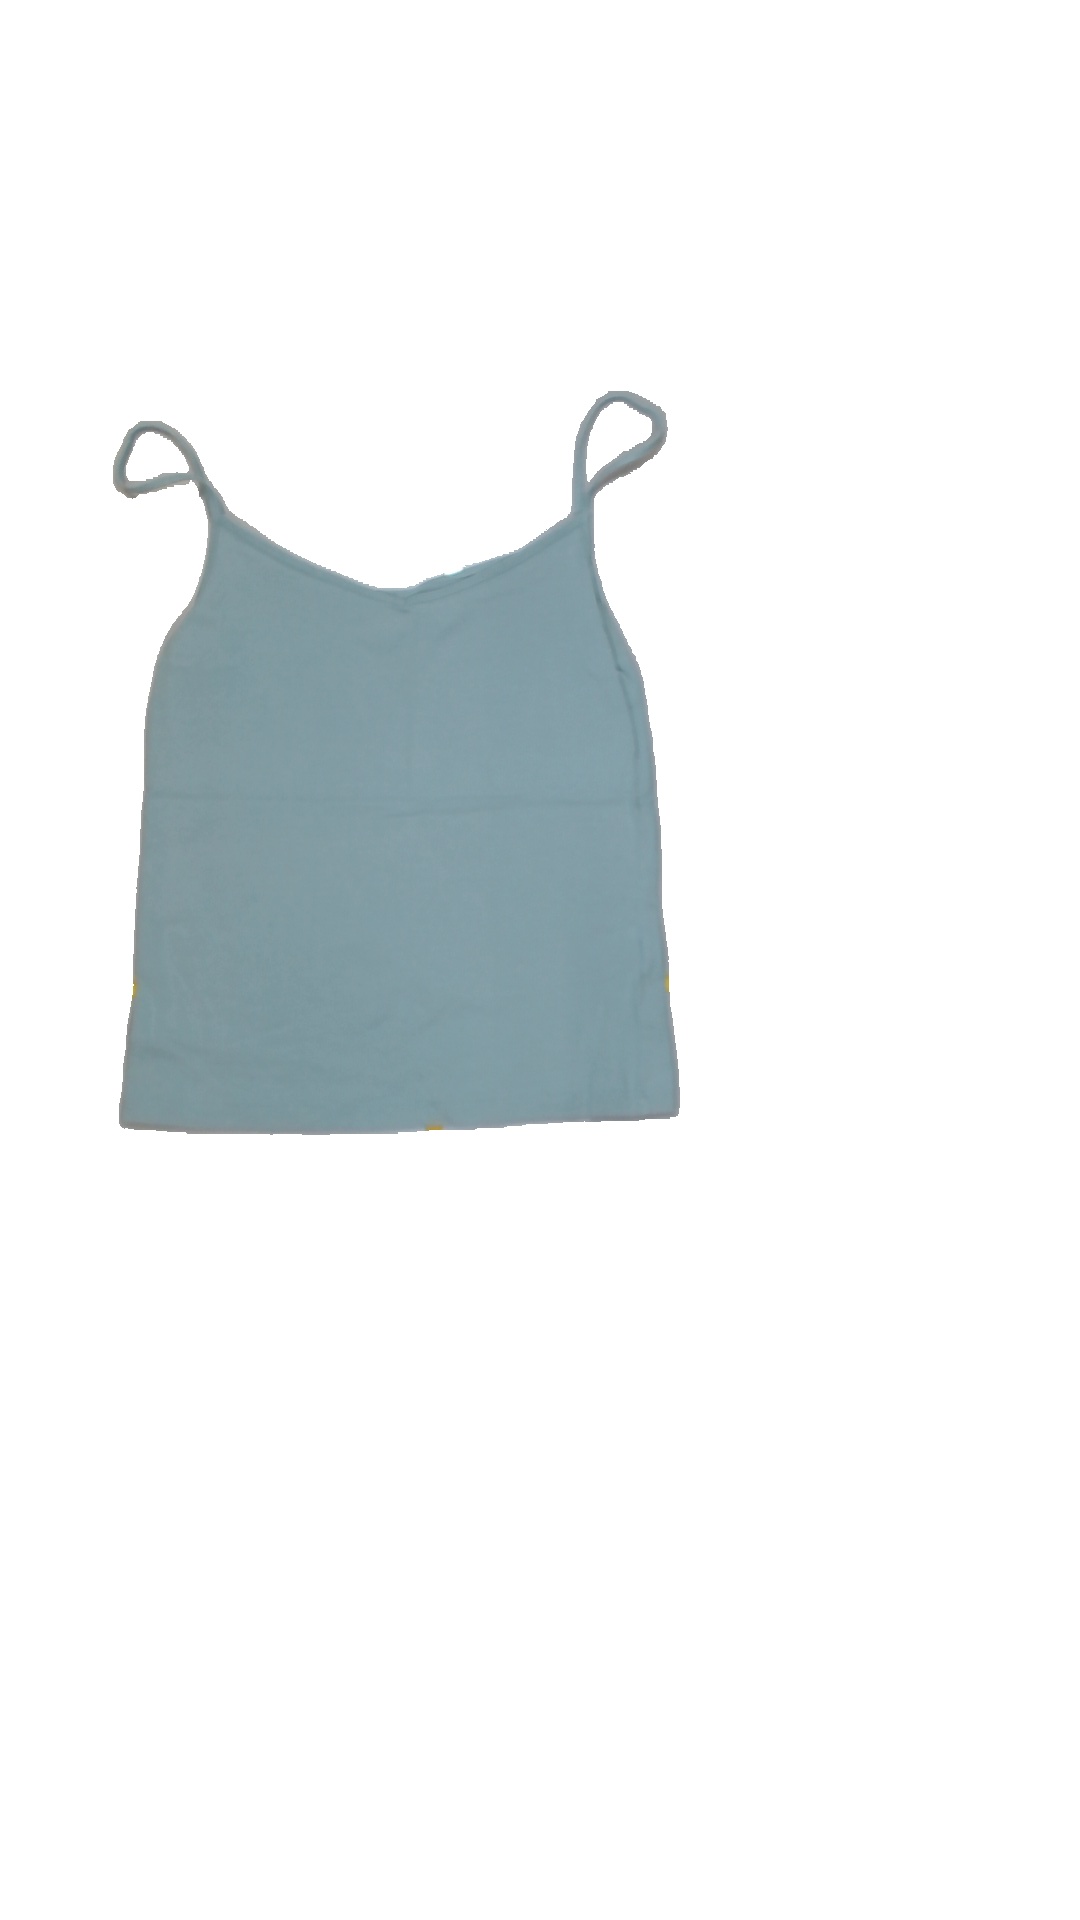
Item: Tank Top (Ladies)
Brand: Not Applicable
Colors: Blue
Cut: Regular, V-collar
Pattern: Plain
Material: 95%cotton 5%elastane
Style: No trend
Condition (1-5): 5
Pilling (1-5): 5
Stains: No
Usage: Reuse
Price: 50-100